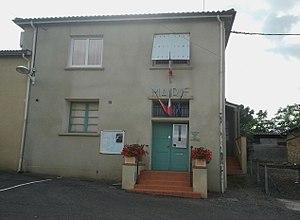
La mairie d'Orbessan
Orbessan est une commune française située dans le département du Gers, en région Occitanie.